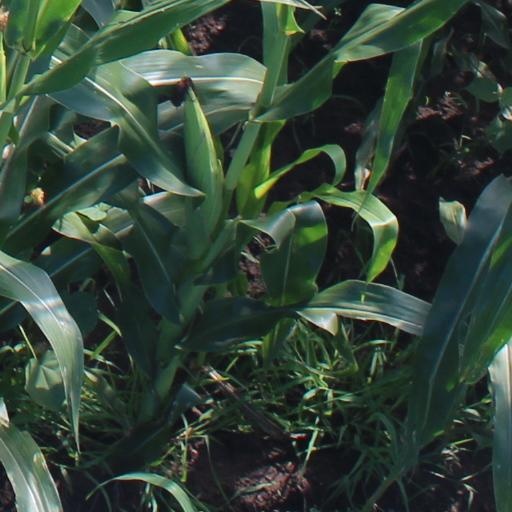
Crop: maize; corn